IBM

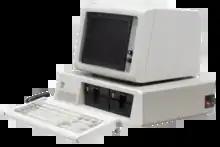
The IBM Personal Computer "(pictured)" became one of IBM's best selling products and has had a wide influence on personal computing since its release in 1981.

IBM entered the microcomputer market in the 1980s with the IBM Personal Computer (IBM 5150). The computer, which spawned a long line of successors, had a profound influence on the development of the personal computer market and became one of IBM's best selling products of all time. Because of a lack of foresight by IBM, the PC was not well protected by intellectual property laws. As a consequence, IBM quickly began losing its market dominance to emerging, compatible competitors in the PC market.